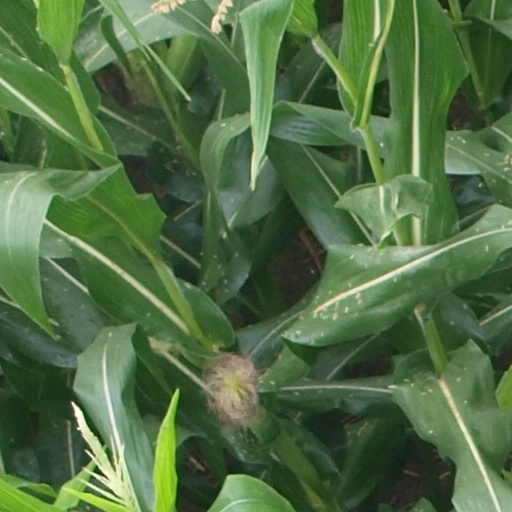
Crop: maize; corn